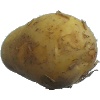
Label: white_potato